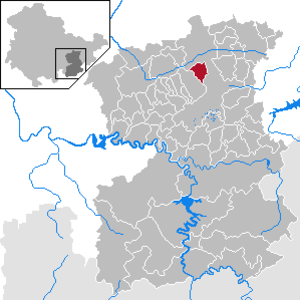
Kospoda est une municipalité allemande du land de Thuringe, dans l'arrondissement de Saale-Orla, au centre de l'Allemagne. En 2015, sa population est de 407 habitants.